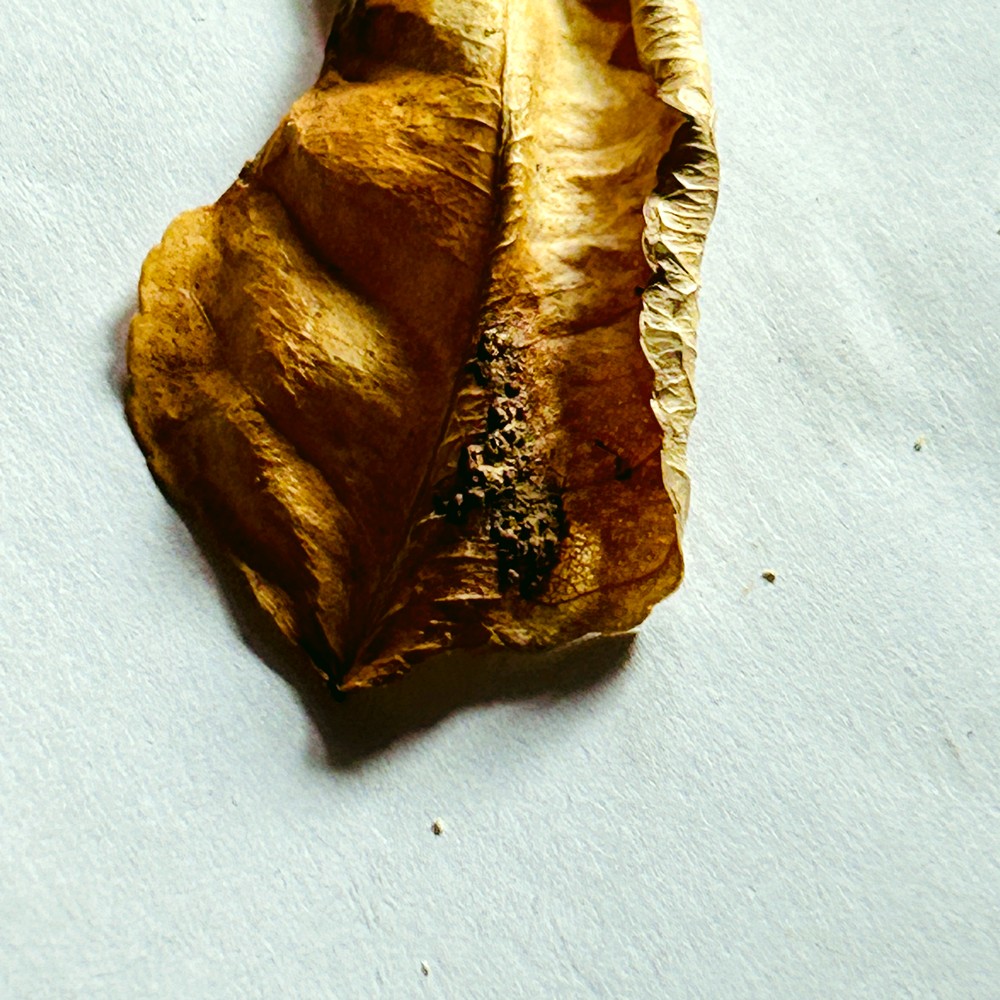
Label: Dry Leaf